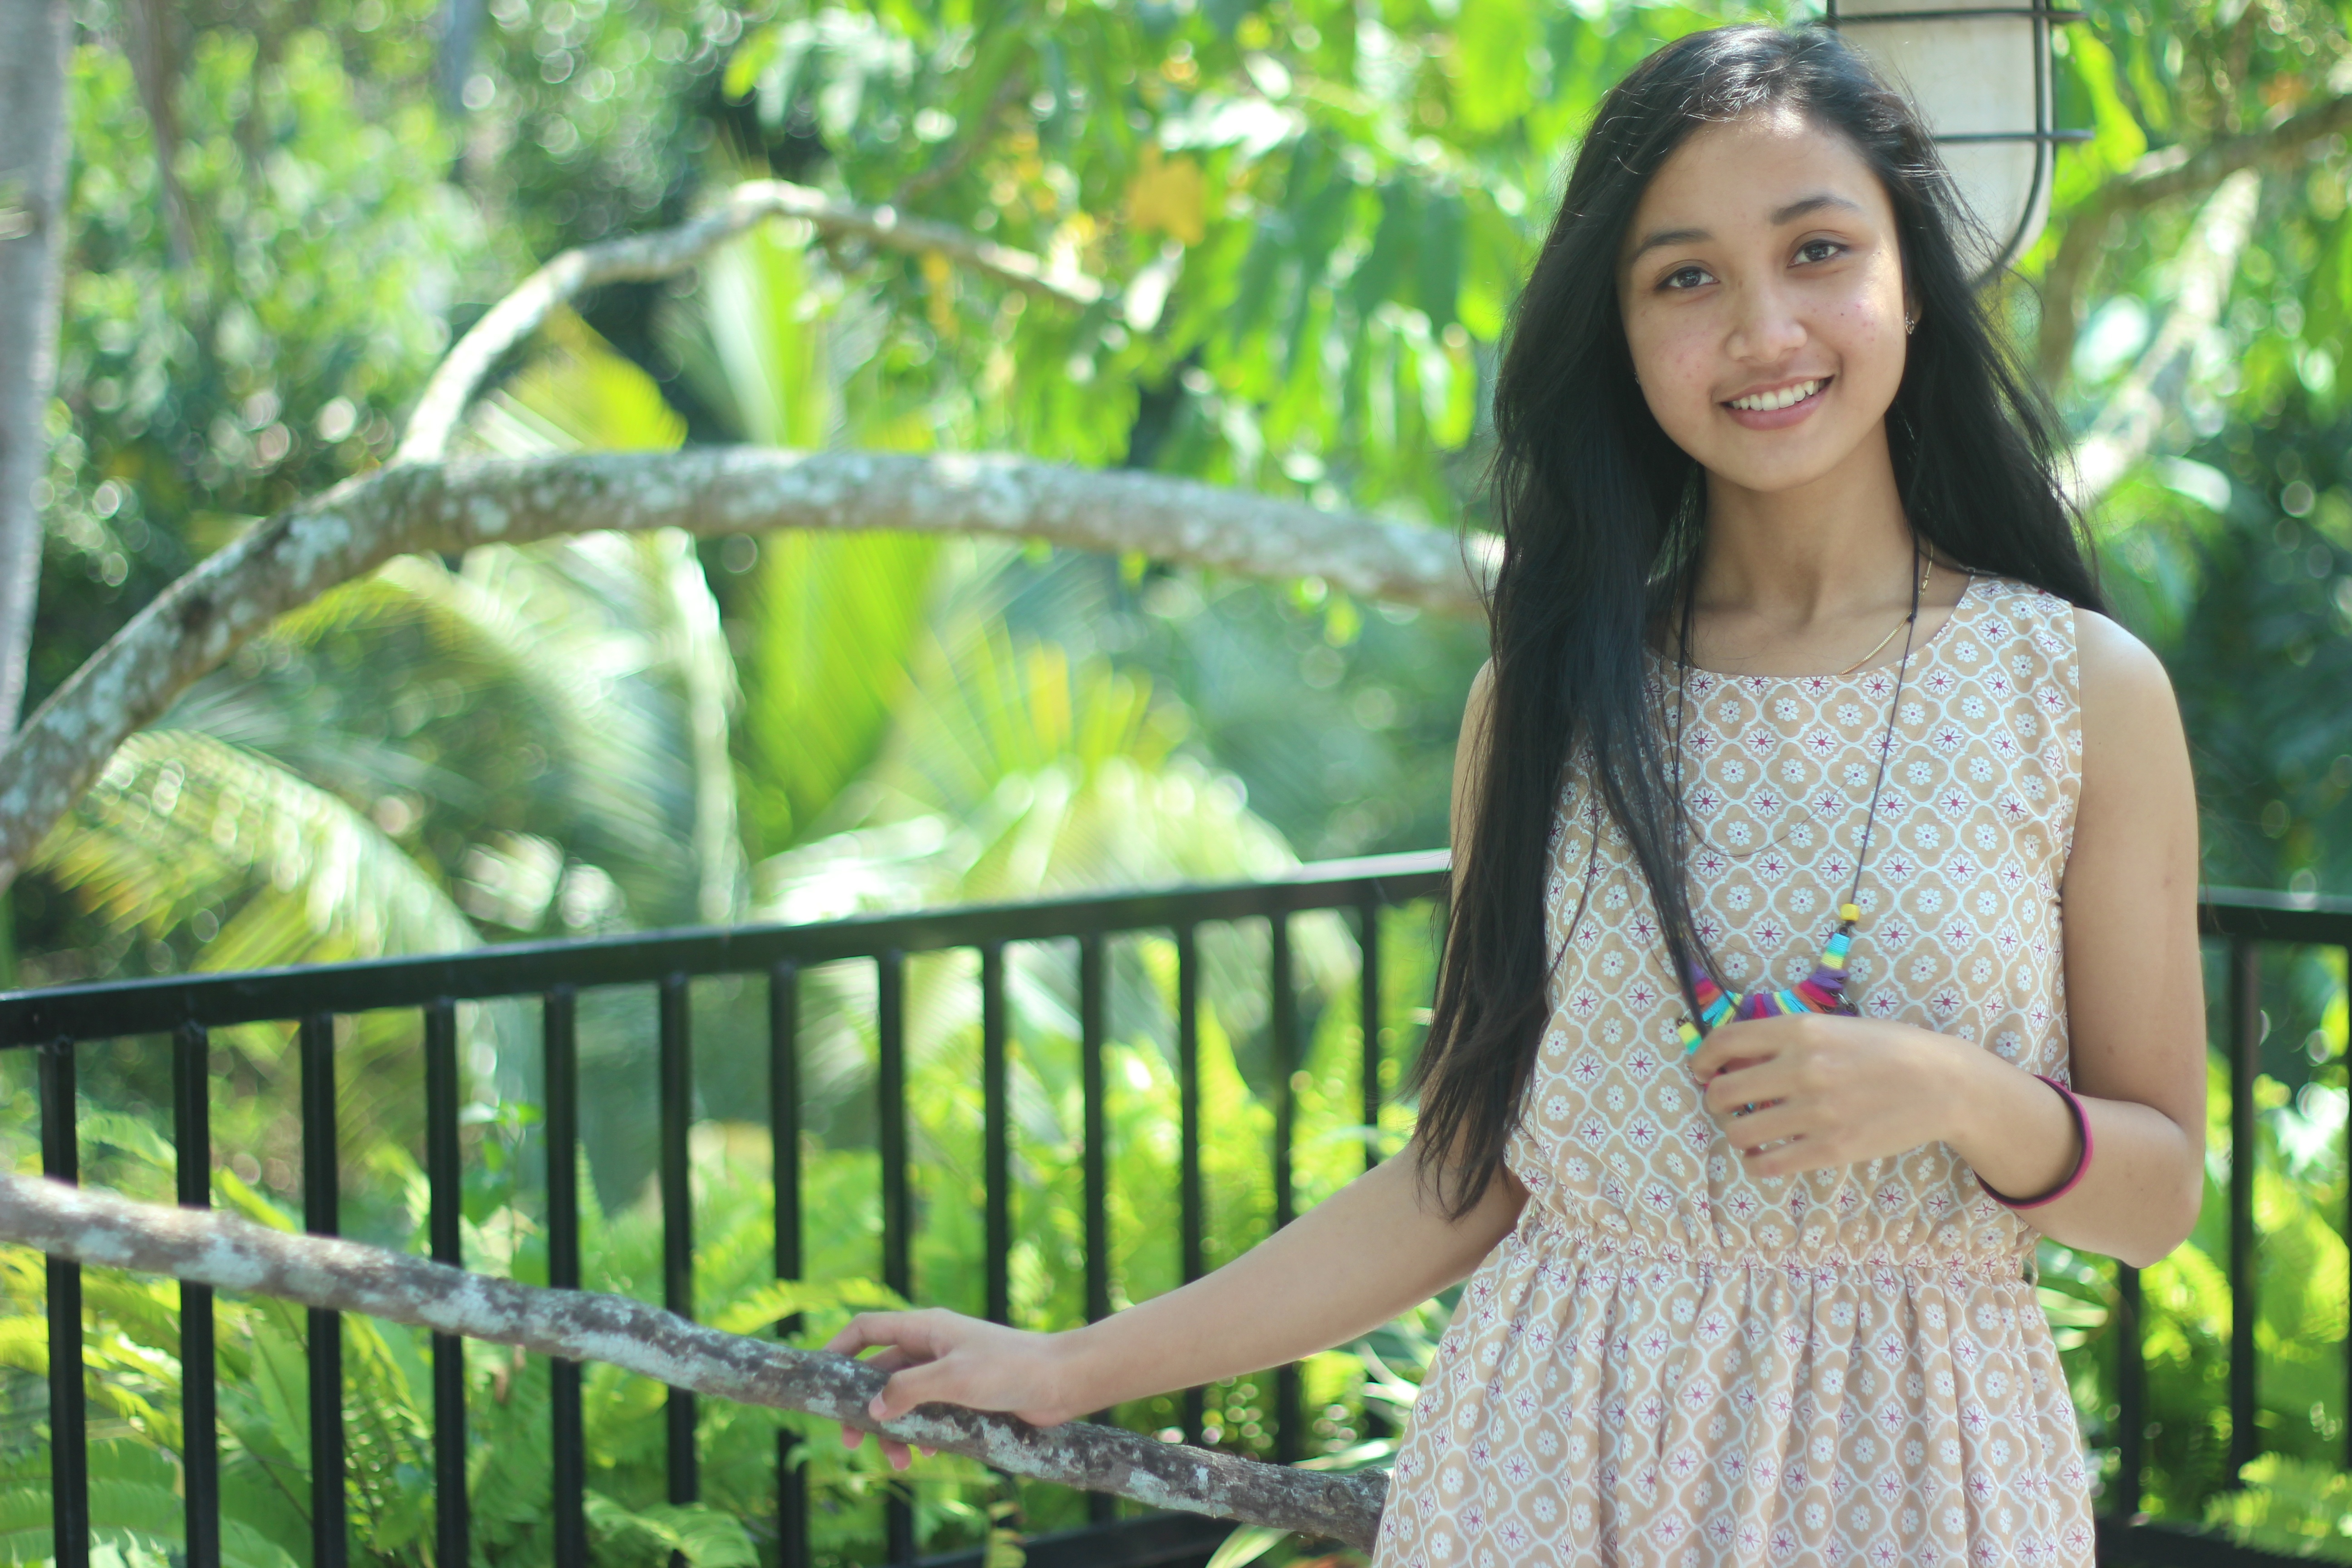
nature, girl, photography, flower, summer, model, young, spring, green, smile, long hair, outdoors, dress, beauty, abdomen, photo shoot, portrait photography